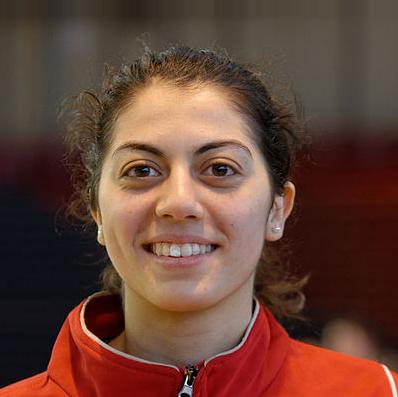
Age: 22